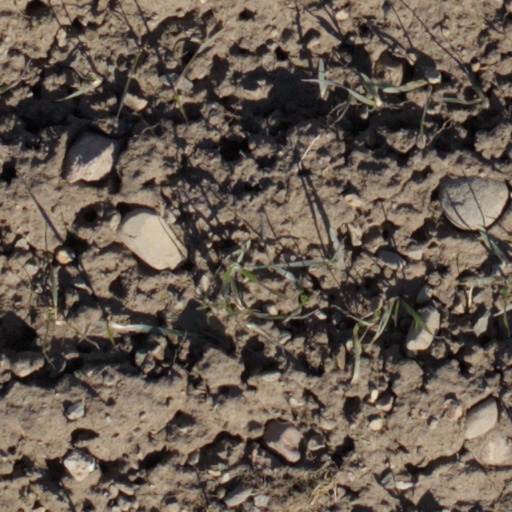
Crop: wheat